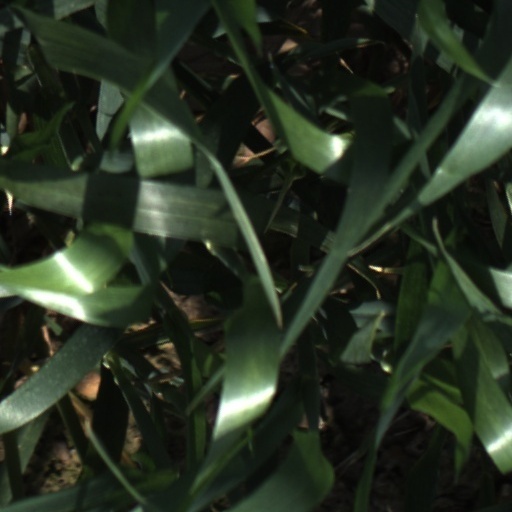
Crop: wheat